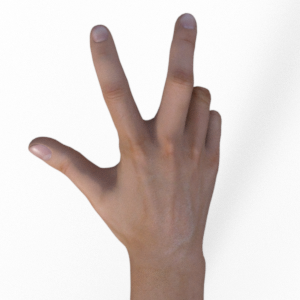
Label: scissors